Andy Michner

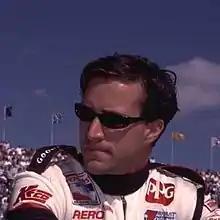

Andy Michner (born October 27, 1968, Ann Arbor, Michigan), is a former driver in the Indy Racing League IndyCar Series, NASCAR Craftsman Truck Series and NASCAR Busch Series. He is the current record holder of the world's fastest Sprint Car race at a United States Auto Club event in Phoenix, Arizona at 136.034 mph 1996. Michner finished twice a runner-up to NASCAR'S Tony Stewart in United States Auto Club competition and has 19 USAC Wins. He passed his Indy 500 Rookie Orientation Program but elected to not qualify for the race 1996 Indianapolis 500. In 1996 & 1997, Michner ran a partial season in the NASCAR Craftsman Truck Series as Chevrolet's Development Driver. He then returned to the Indy Car series in 1998 with Konica/Syan Racing and captured his career best finish of eighth place in his first race, the 1998 Indianapolis 500. Michner then signed with Factory Riley&Scott Reebok Indycar Team where Michner led in the closing laps of the 1998 Texas Longhorn 500 but failed to finish due to an engine failure. At Michigan International Speedway in August 1998, it was announced, Michner signed a 3-year contract to drive the Bayer Aleve, Coca-Cola Chevrolet in NASCAR's Busch Series for BACE Motorsports. Michner suffered ultimately career ending injuries in October 1998 while testing at Homestead-Miami Speedway in a NASCAR Busch Series test. He attempted to qualify for the 1999 Indianapolis 500 for Byrd Racing but failed to make the field due to rain. He was named to a Logan Racing entry to two races in 2000 but the car did not appear at either race.